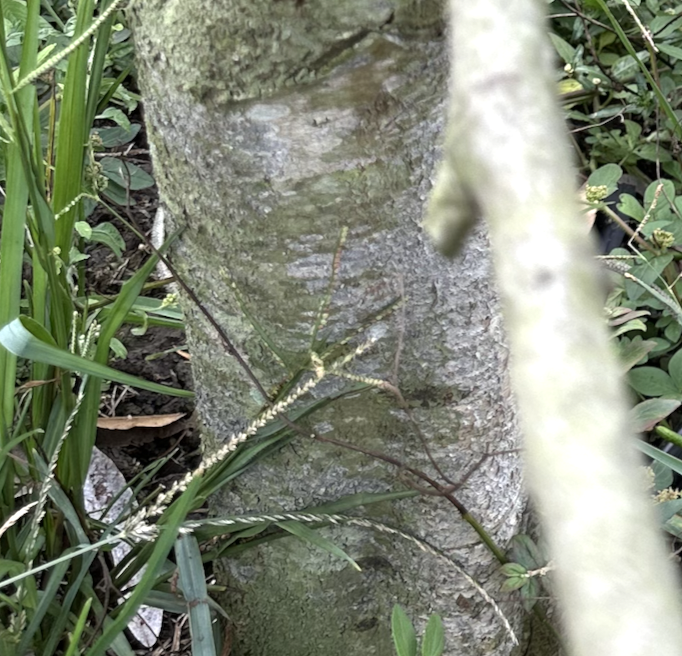
Label: pink_disease